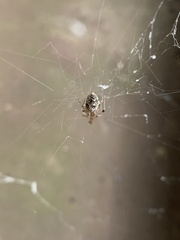
Species: Parasteatoda_tepidariorum